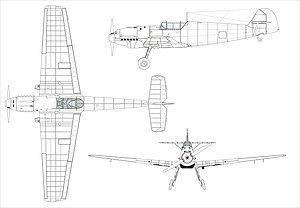
Le Messerschmitt Bf 109 est un chasseur monomoteur monoplace allemand conçu par l'ingénieur allemand Willy Messerschmitt en réponse à un appel d'offres du RLM pour la conception d'un chasseur moderne devant équiper la Luftwaffe naissante en 1935.